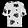
Label: Shirt